Universities in the United Kingdom

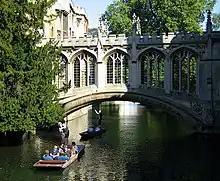
Universities are funded by endowments, funding councils paid for by taxation, and tuition fees levied on students. Cambridge's endowment, at £6.25bn is the largest, while tuition fees have been abolished in Scotland and remain highly controversial elsewhere.

Before 1998, universities were funded mainly by central government, although they have been increasingly reliant on charging students and seeking to raise private capital. First, universities have the power to generate income through endowment trust funds, accumulated over generations of donations and investment. Second, under the Further and Higher Education Act 1992 there are funding councils paid for through general taxation for England, Wales, Scotland and Northern Ireland. For England and Wales, the Secretary of State appoints 12 to 15 members and the chair, of which 6 to 9 should be academics and the remainder with "industrial, commercial or financial" backgrounds. Funds are administered at the councils' discretion but must consult with "bodies representing the interests of higher education institutions" such as the University and College Union and Universities UK. After the Higher Education and Research Act 2017, the English council from 2018 will be renamed the "Office for Students". Further, there are seven research councils (AHRC, ESRC, MRC, etc.) which distribute funds after peer review of applications by academics conducting research.